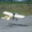
Label: airplane